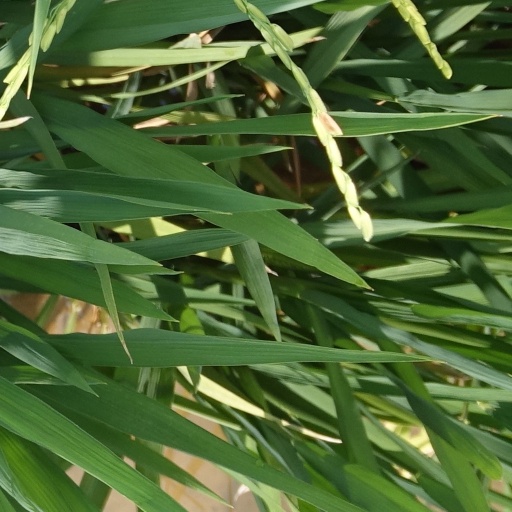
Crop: rice